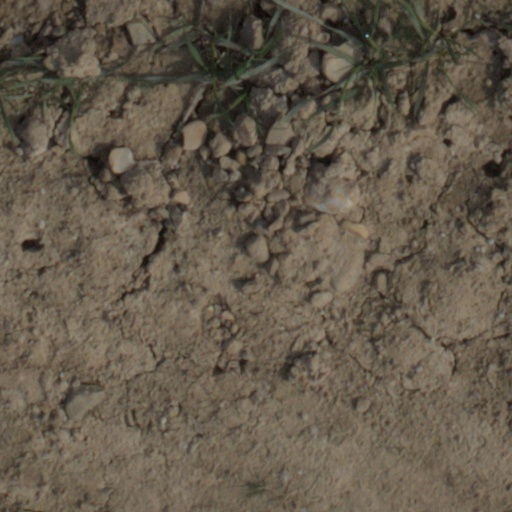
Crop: wheat